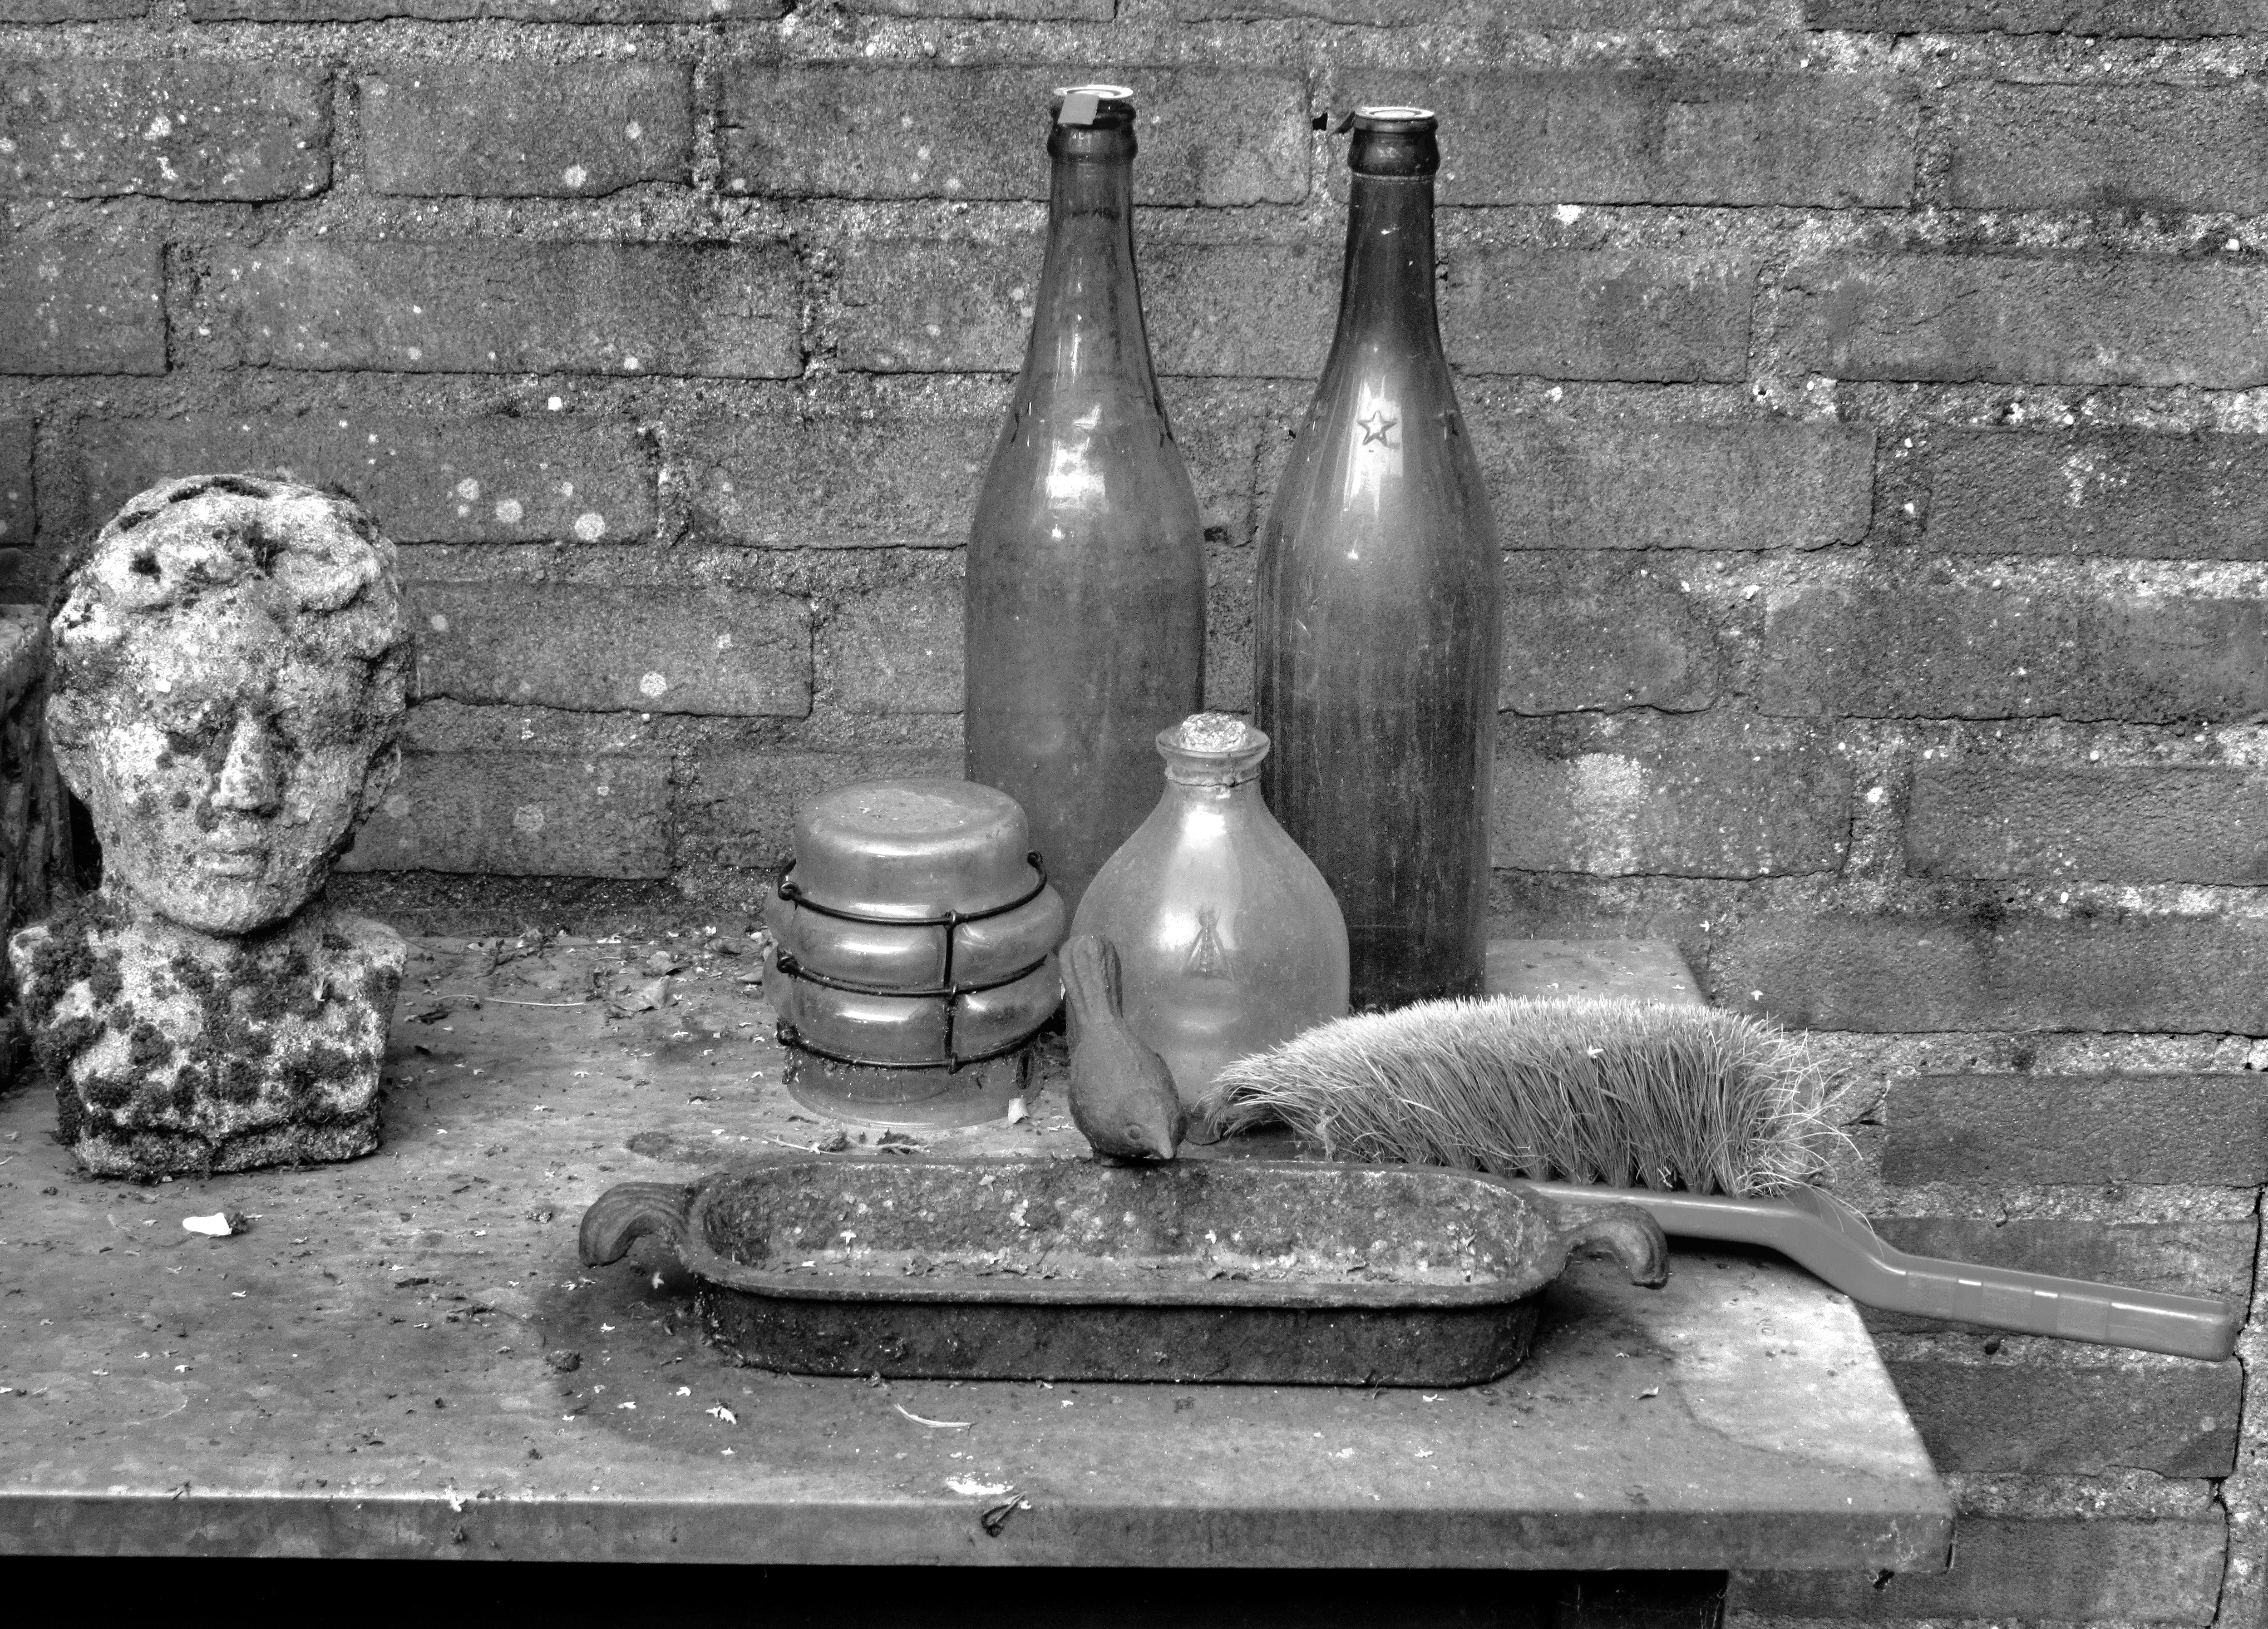
drinker, bottles, monochrome, sidetable, sweeper, black and white, monochrome photography, still life photography, photography, wall, still life, water, glass bottle, artwork, stock photography, sculpture